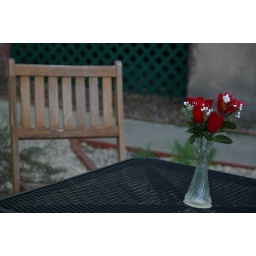
Roses on a table in the courtyard of the lighthouse home.